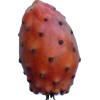
Label: cactus_fruit_red